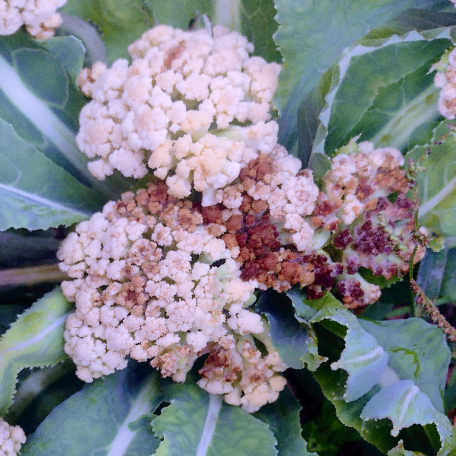
Label: Bacterial spot rot